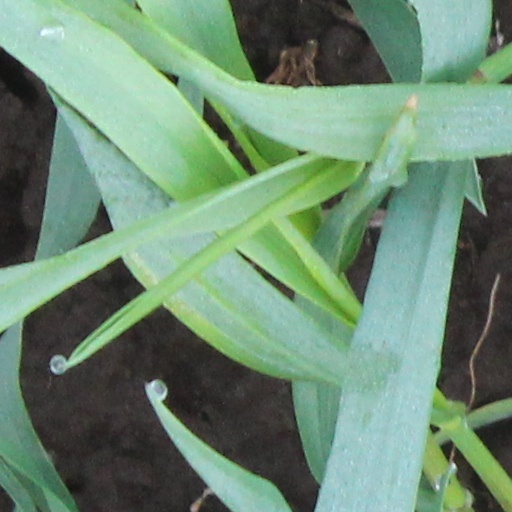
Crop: wheat